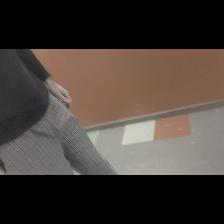
Label: Human